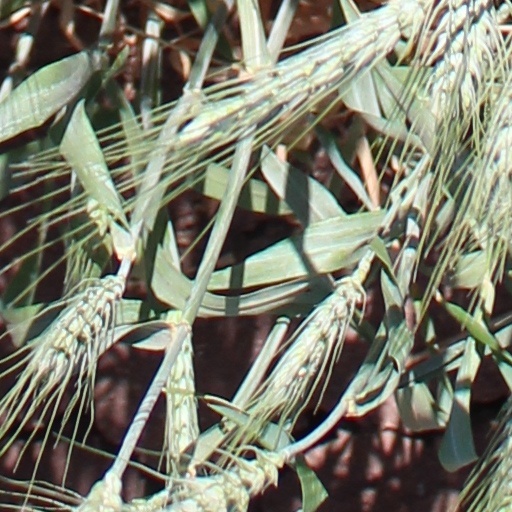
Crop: wheat